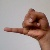
The image shows a hand gesture representing the letter 'J' in Indian Sign Language.